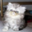
Label: cat